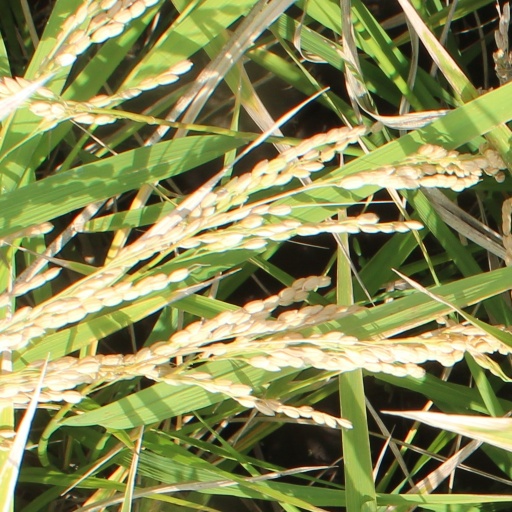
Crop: rice